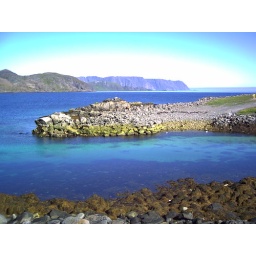
clear water near honningsvag airport